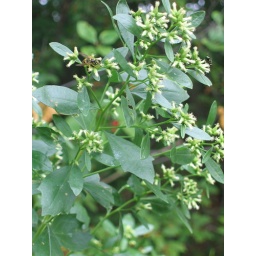
Groundsel tree in flower